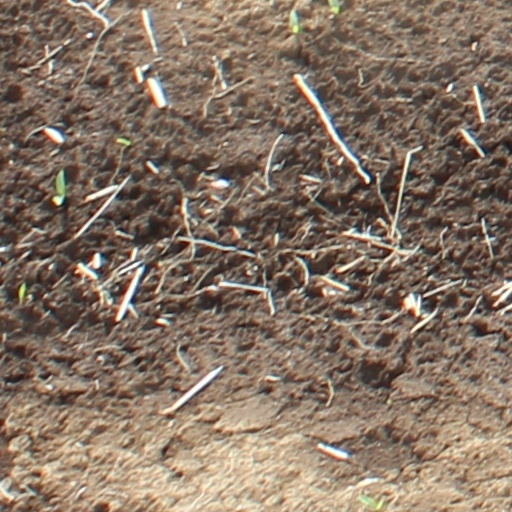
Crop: wheat